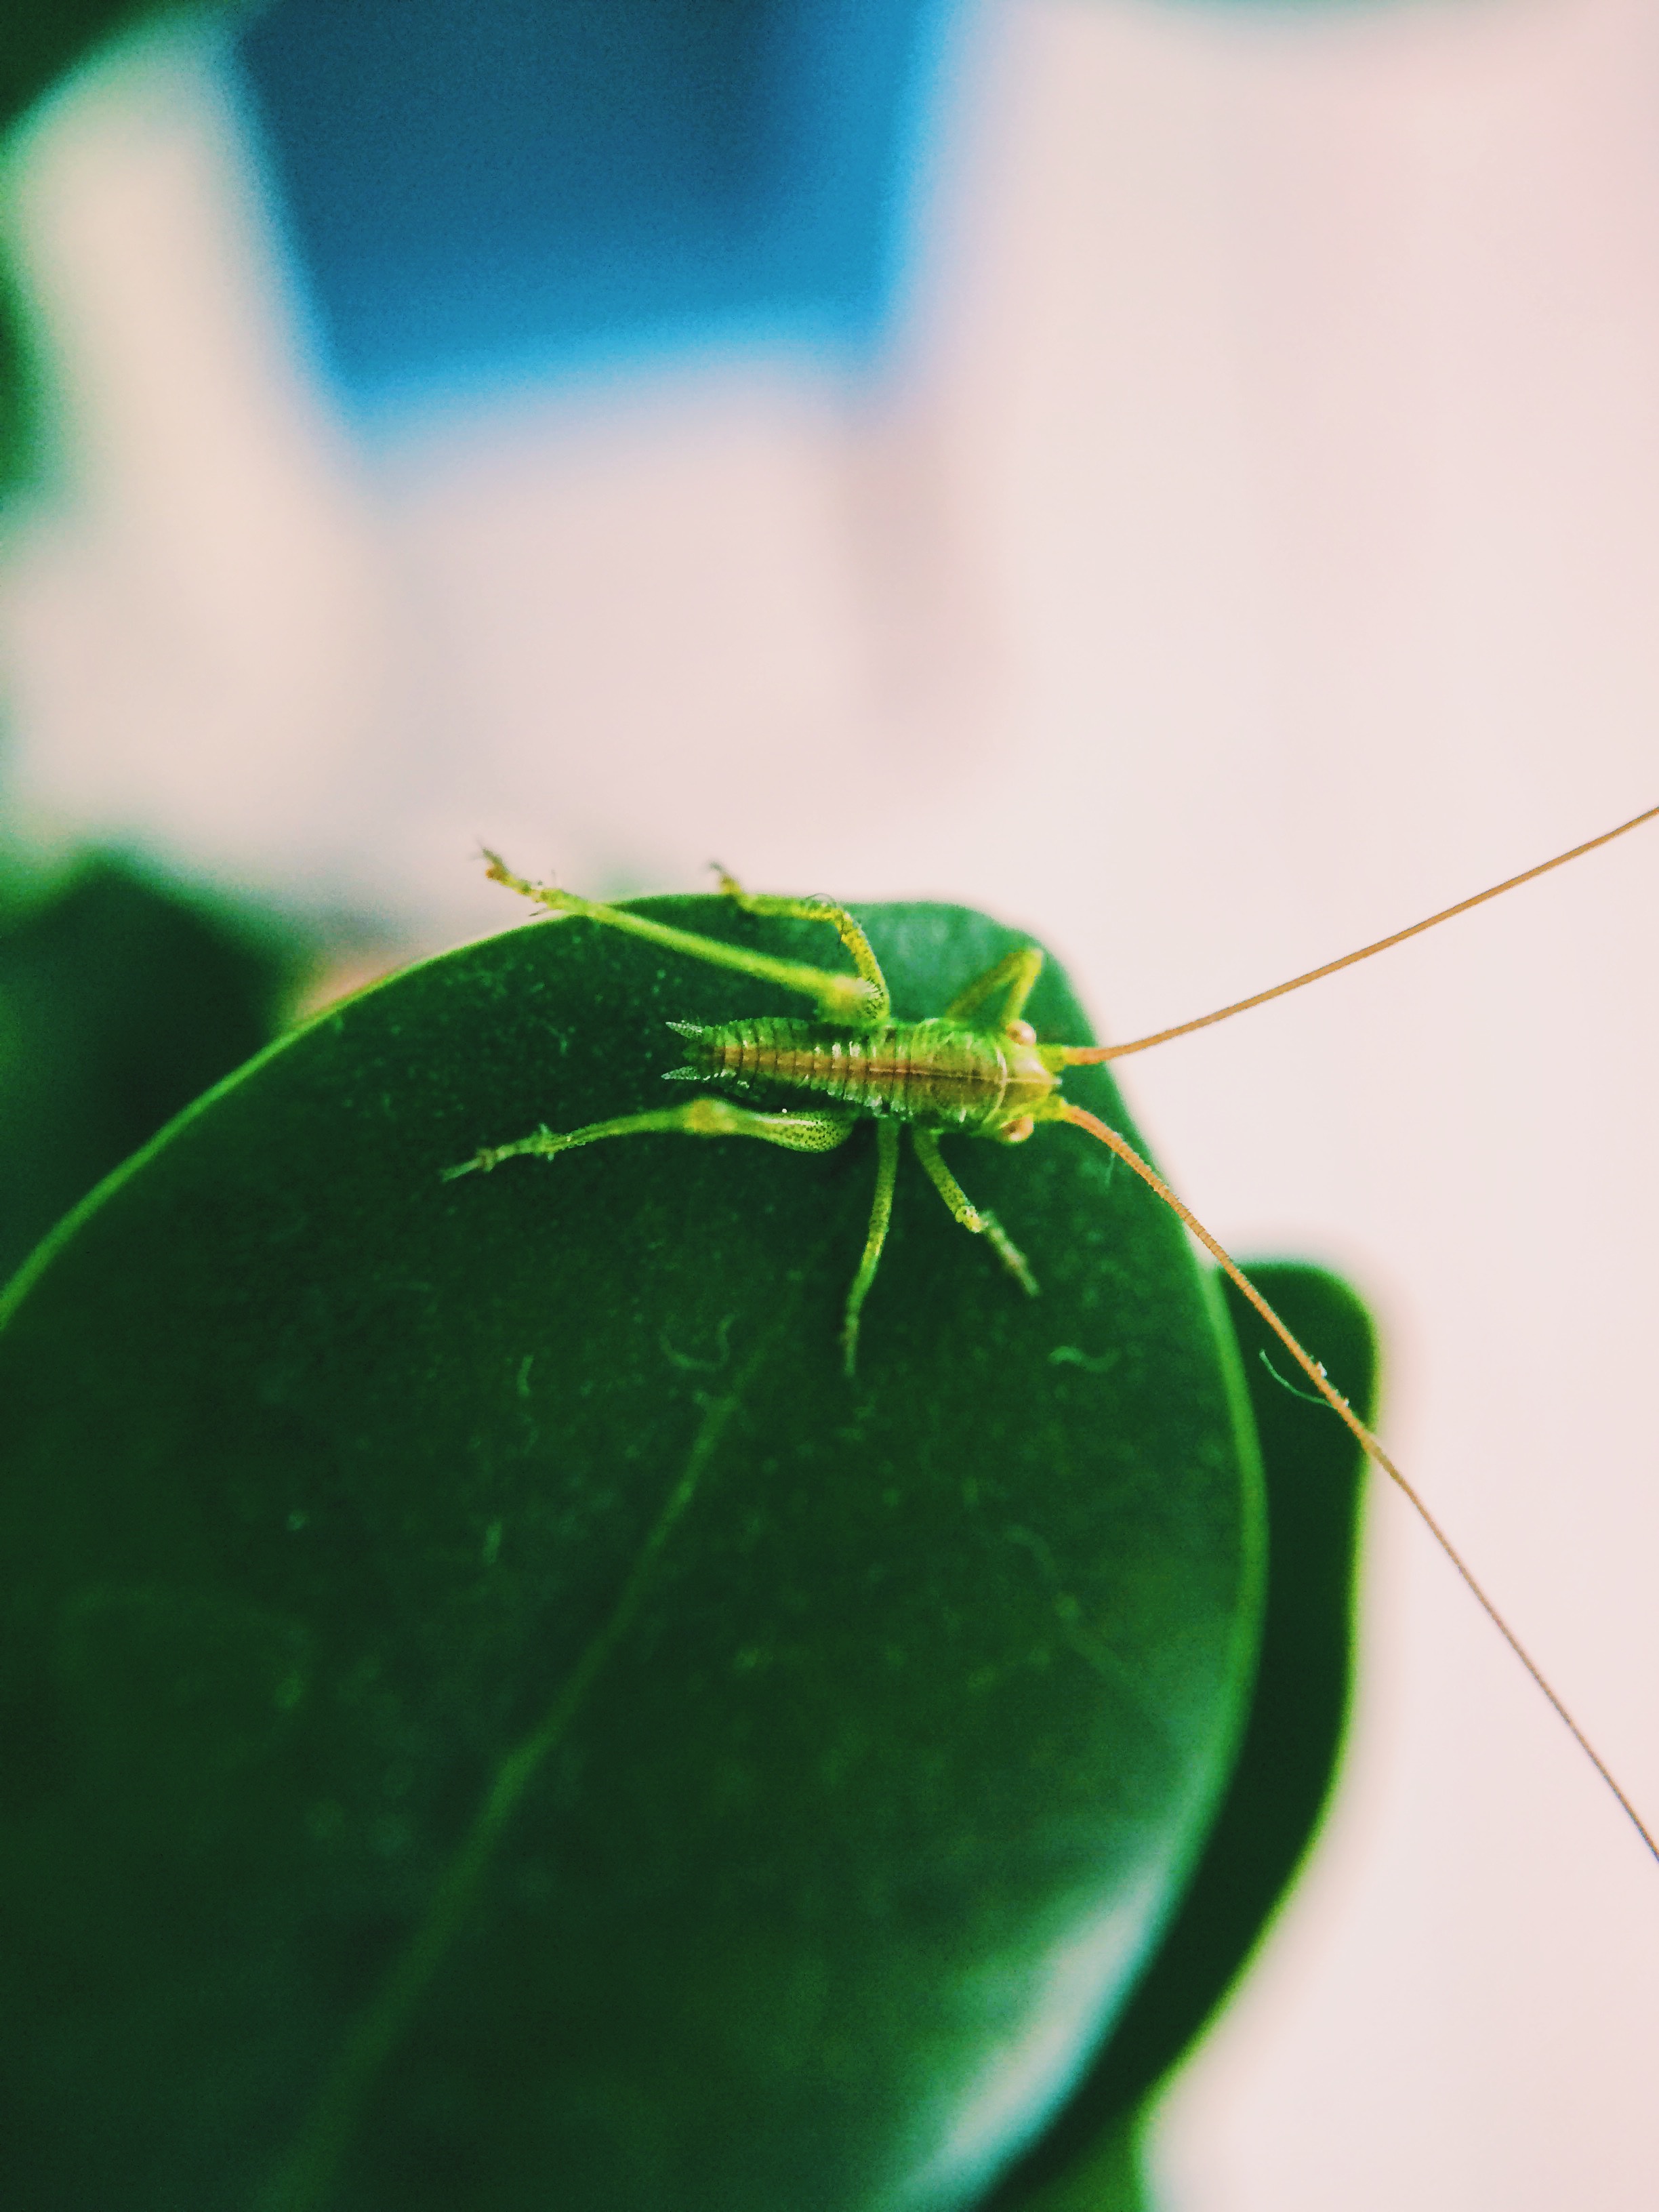
grass, plant, photography, leaf, flower, petal, green, color, insect, yellow, flora, invertebrate, close up, macro photography, plant stem